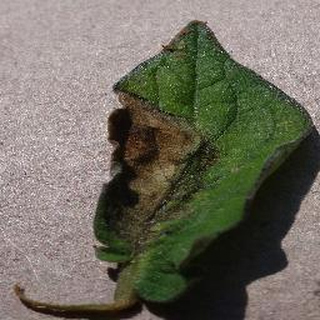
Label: tomato_late_blight